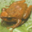
Label: frog